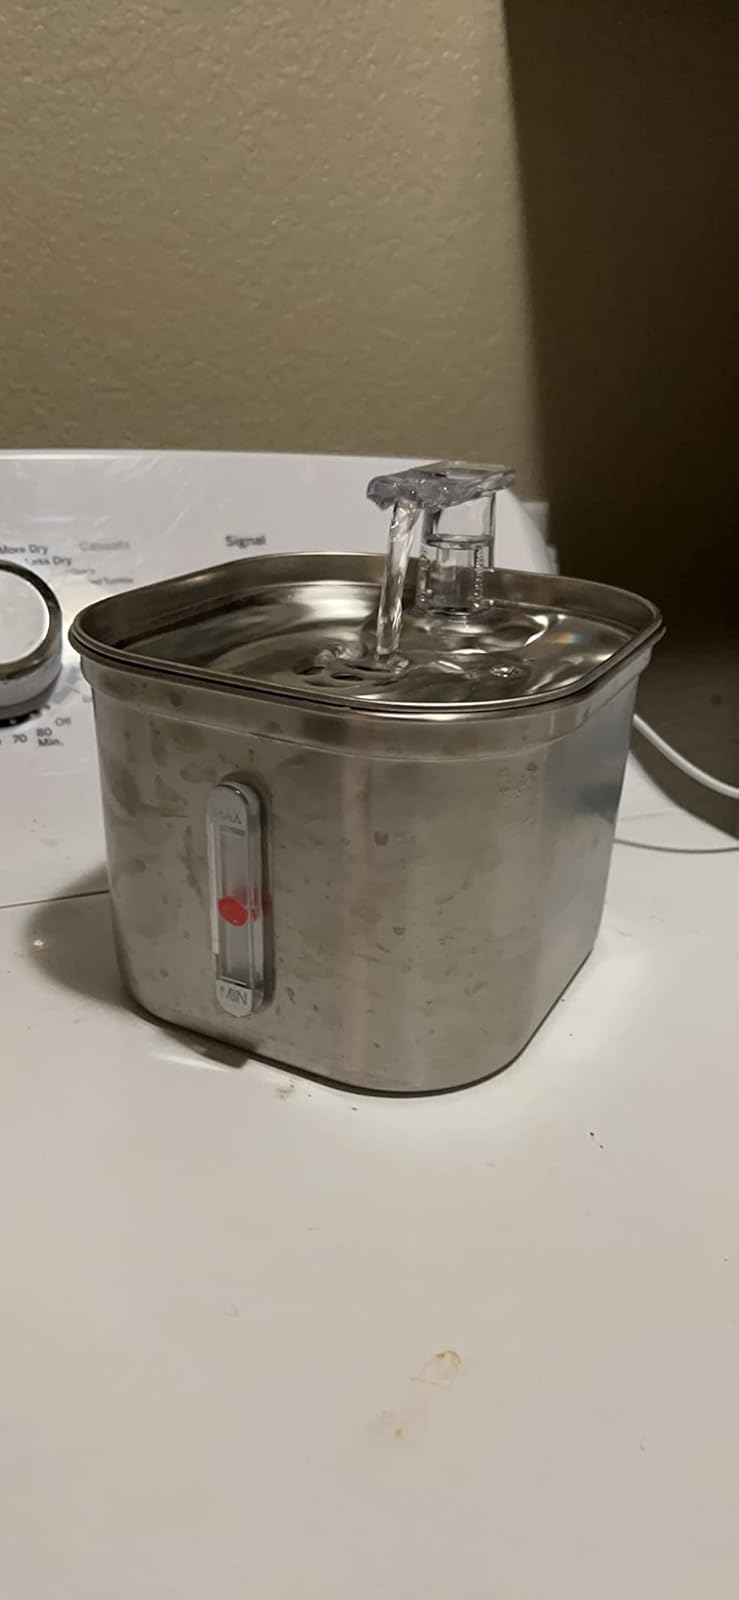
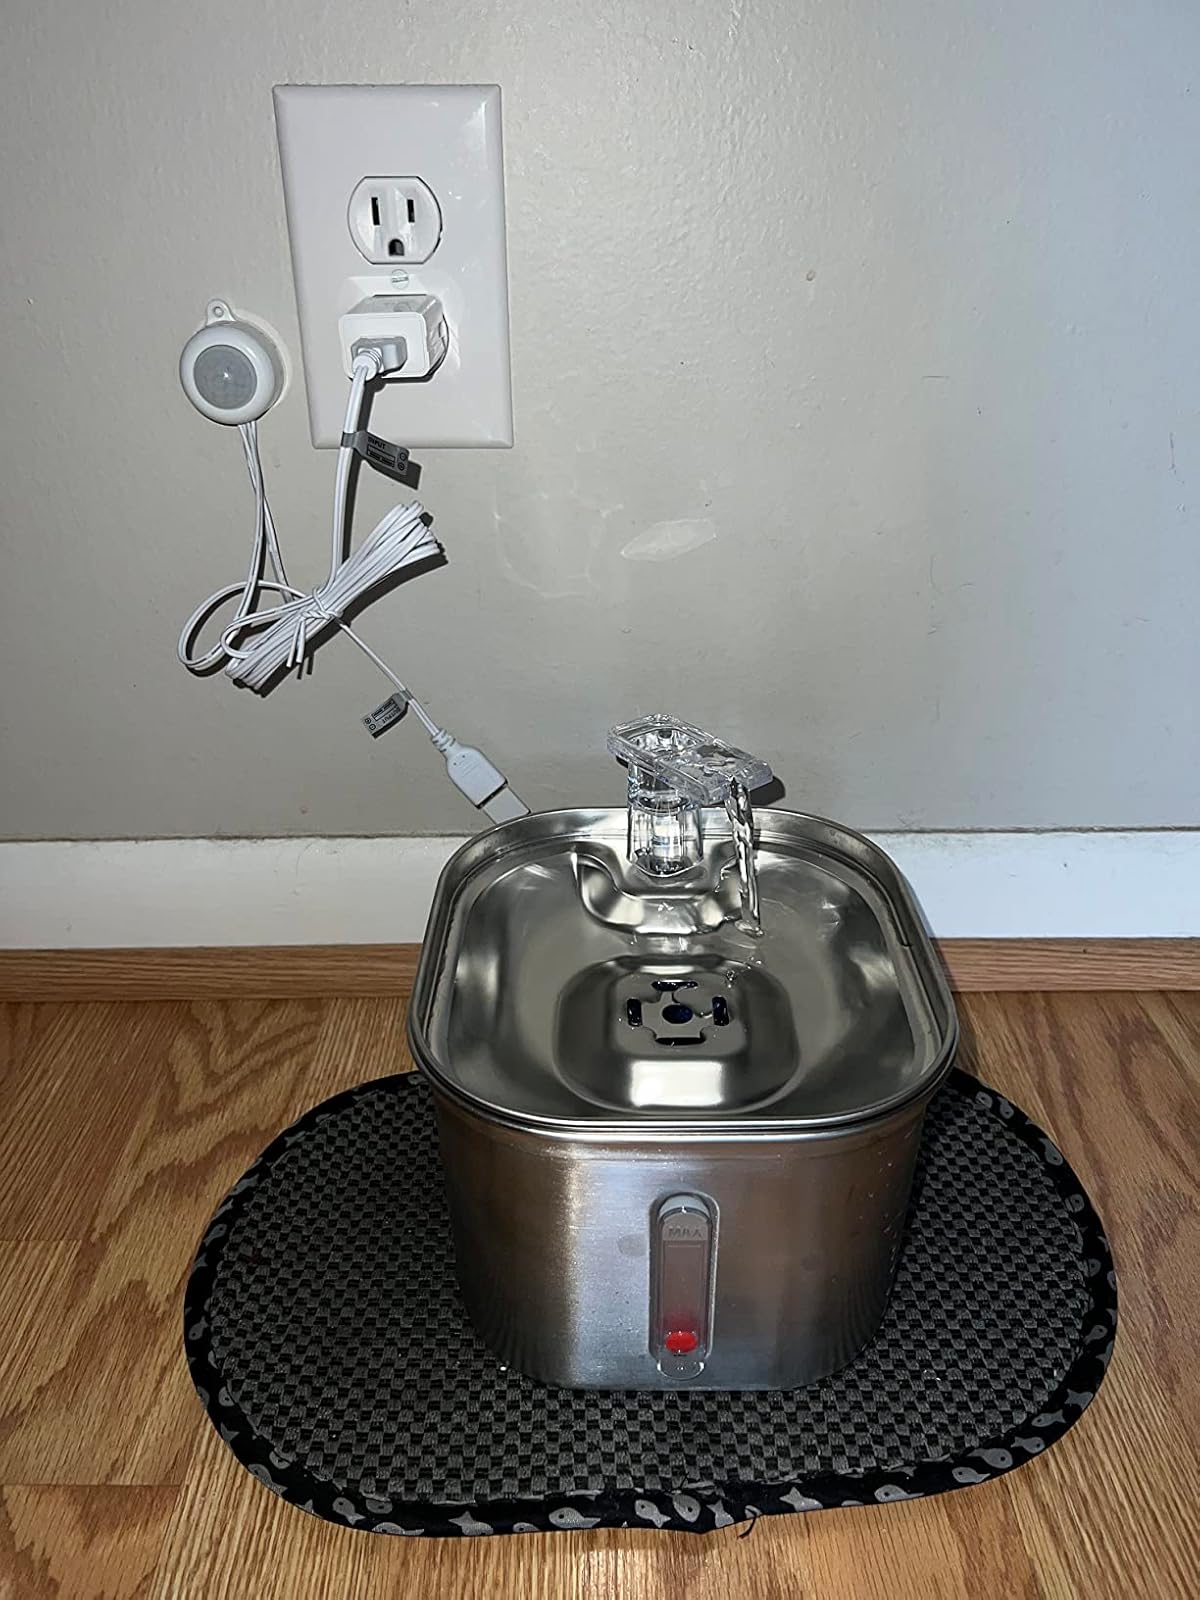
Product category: items_bowl
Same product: yes